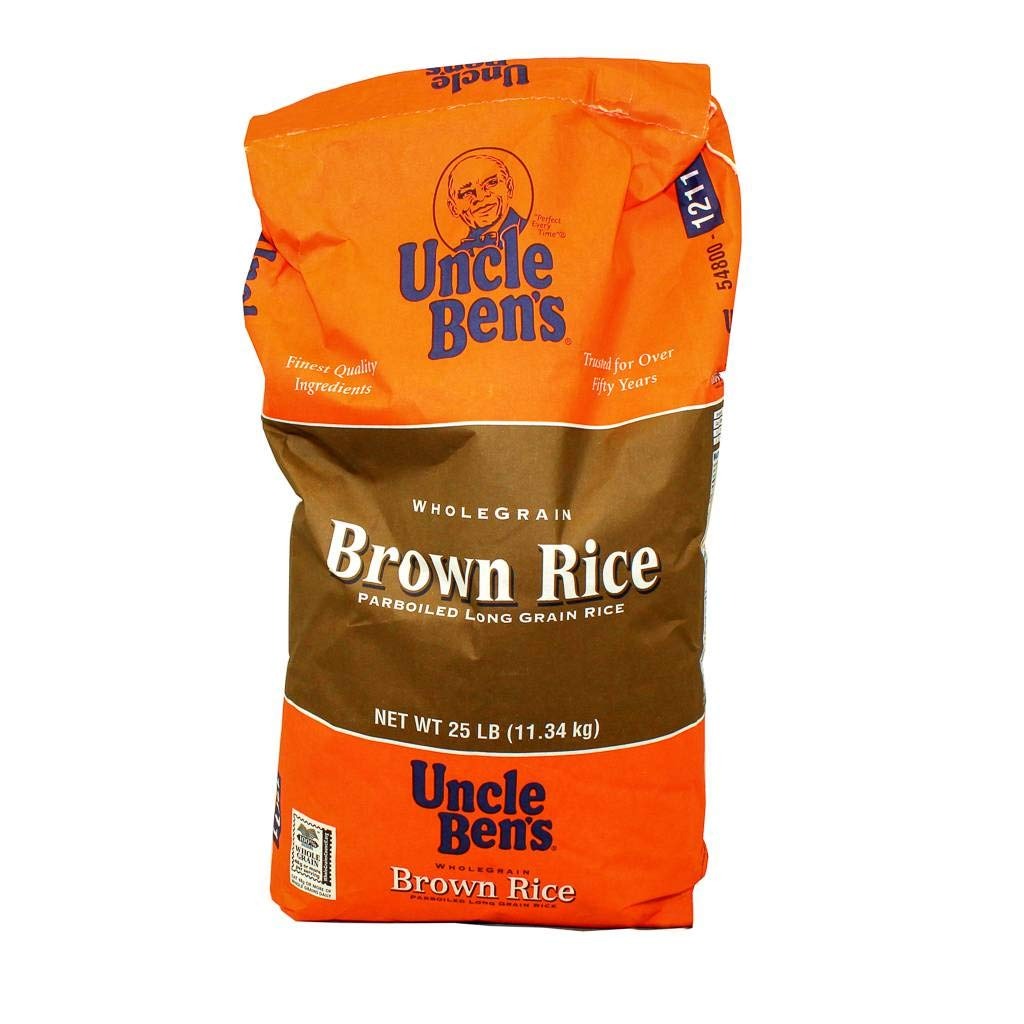
Item Name: UNCLE BEN'S Whole Grain Brown Rice, 25 Pound
Bullet Point 1: Country of origin is United States
Bullet Point 2: Item Package Length: 53.848cm
Bullet Point 3: Item Package Width: 28.447cm
Bullet Point 4: Item Package Height: 9.652cm
Value: 25.0
Unit: pound

Price: 65.12